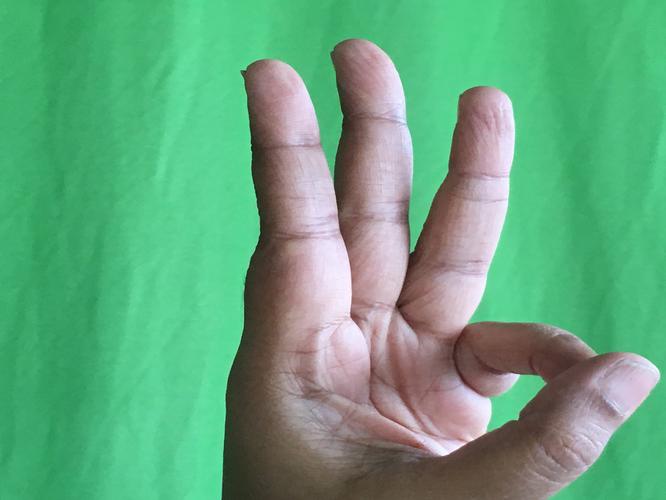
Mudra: Trishulam
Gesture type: single_hand